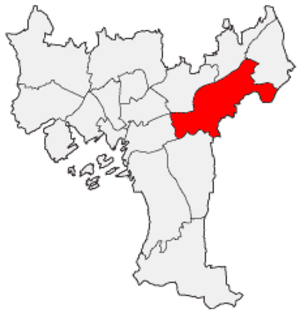
Alna
Alnas placering i Oslo
Alna er en administrativ bydel i Oslo. Den har 49.801 indbyggere, og et areal på 13,7km². Bydelen har fået sit navn efter Alnaelven som løber gennem bydelen.